Reredos

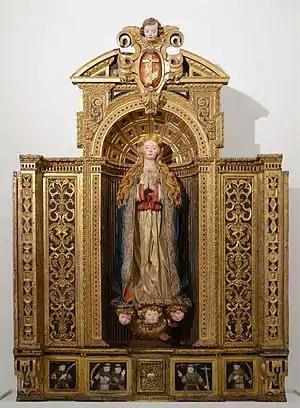
Reredos depicting the Immaculate Conception. Portuguese, 17th century. Santarém, Portugal

A reredos is a large altarpiece, a screen, or decoration placed behind the altar in a church. It often includes religious images.